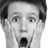
Emotion: surprise